Operation Calendar

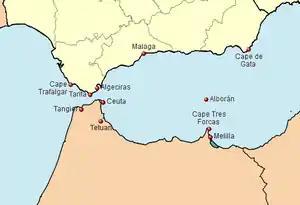

In the autumn of 1941 Axis intelligence agencies had established eleven stations around Gibraltar, the main one at Algeciras. Two of the stations had Spanish agents and others had German and Italians in Spanish uniforms and by early 1942 had gained a fair degree of efficiency. Messages usually reached Berlin within the hour but the British code-breakers at Bletchley Park could decrypt the signals so quickly that the Admiralty knew of a ship arrival at Gibraltar before the authorities there had sent a notification signal. Axis reports were usually accurate enough to name the big ships, except in poor visibility. The Germans began to install infra-red devices and night telescopes, to be more effective in poor weather and in the dark. In (Operation Bay) buildings were put up on either side of the Strait of Gibraltar for the new apparatuses and were operational by April 1942, the Admiralty having warned on 7 March that ships were likely to be detected at night.